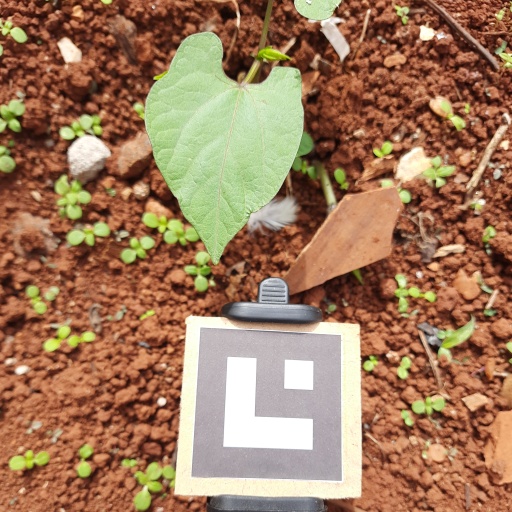
Observations: flat surface, no eating holes, under sunlight